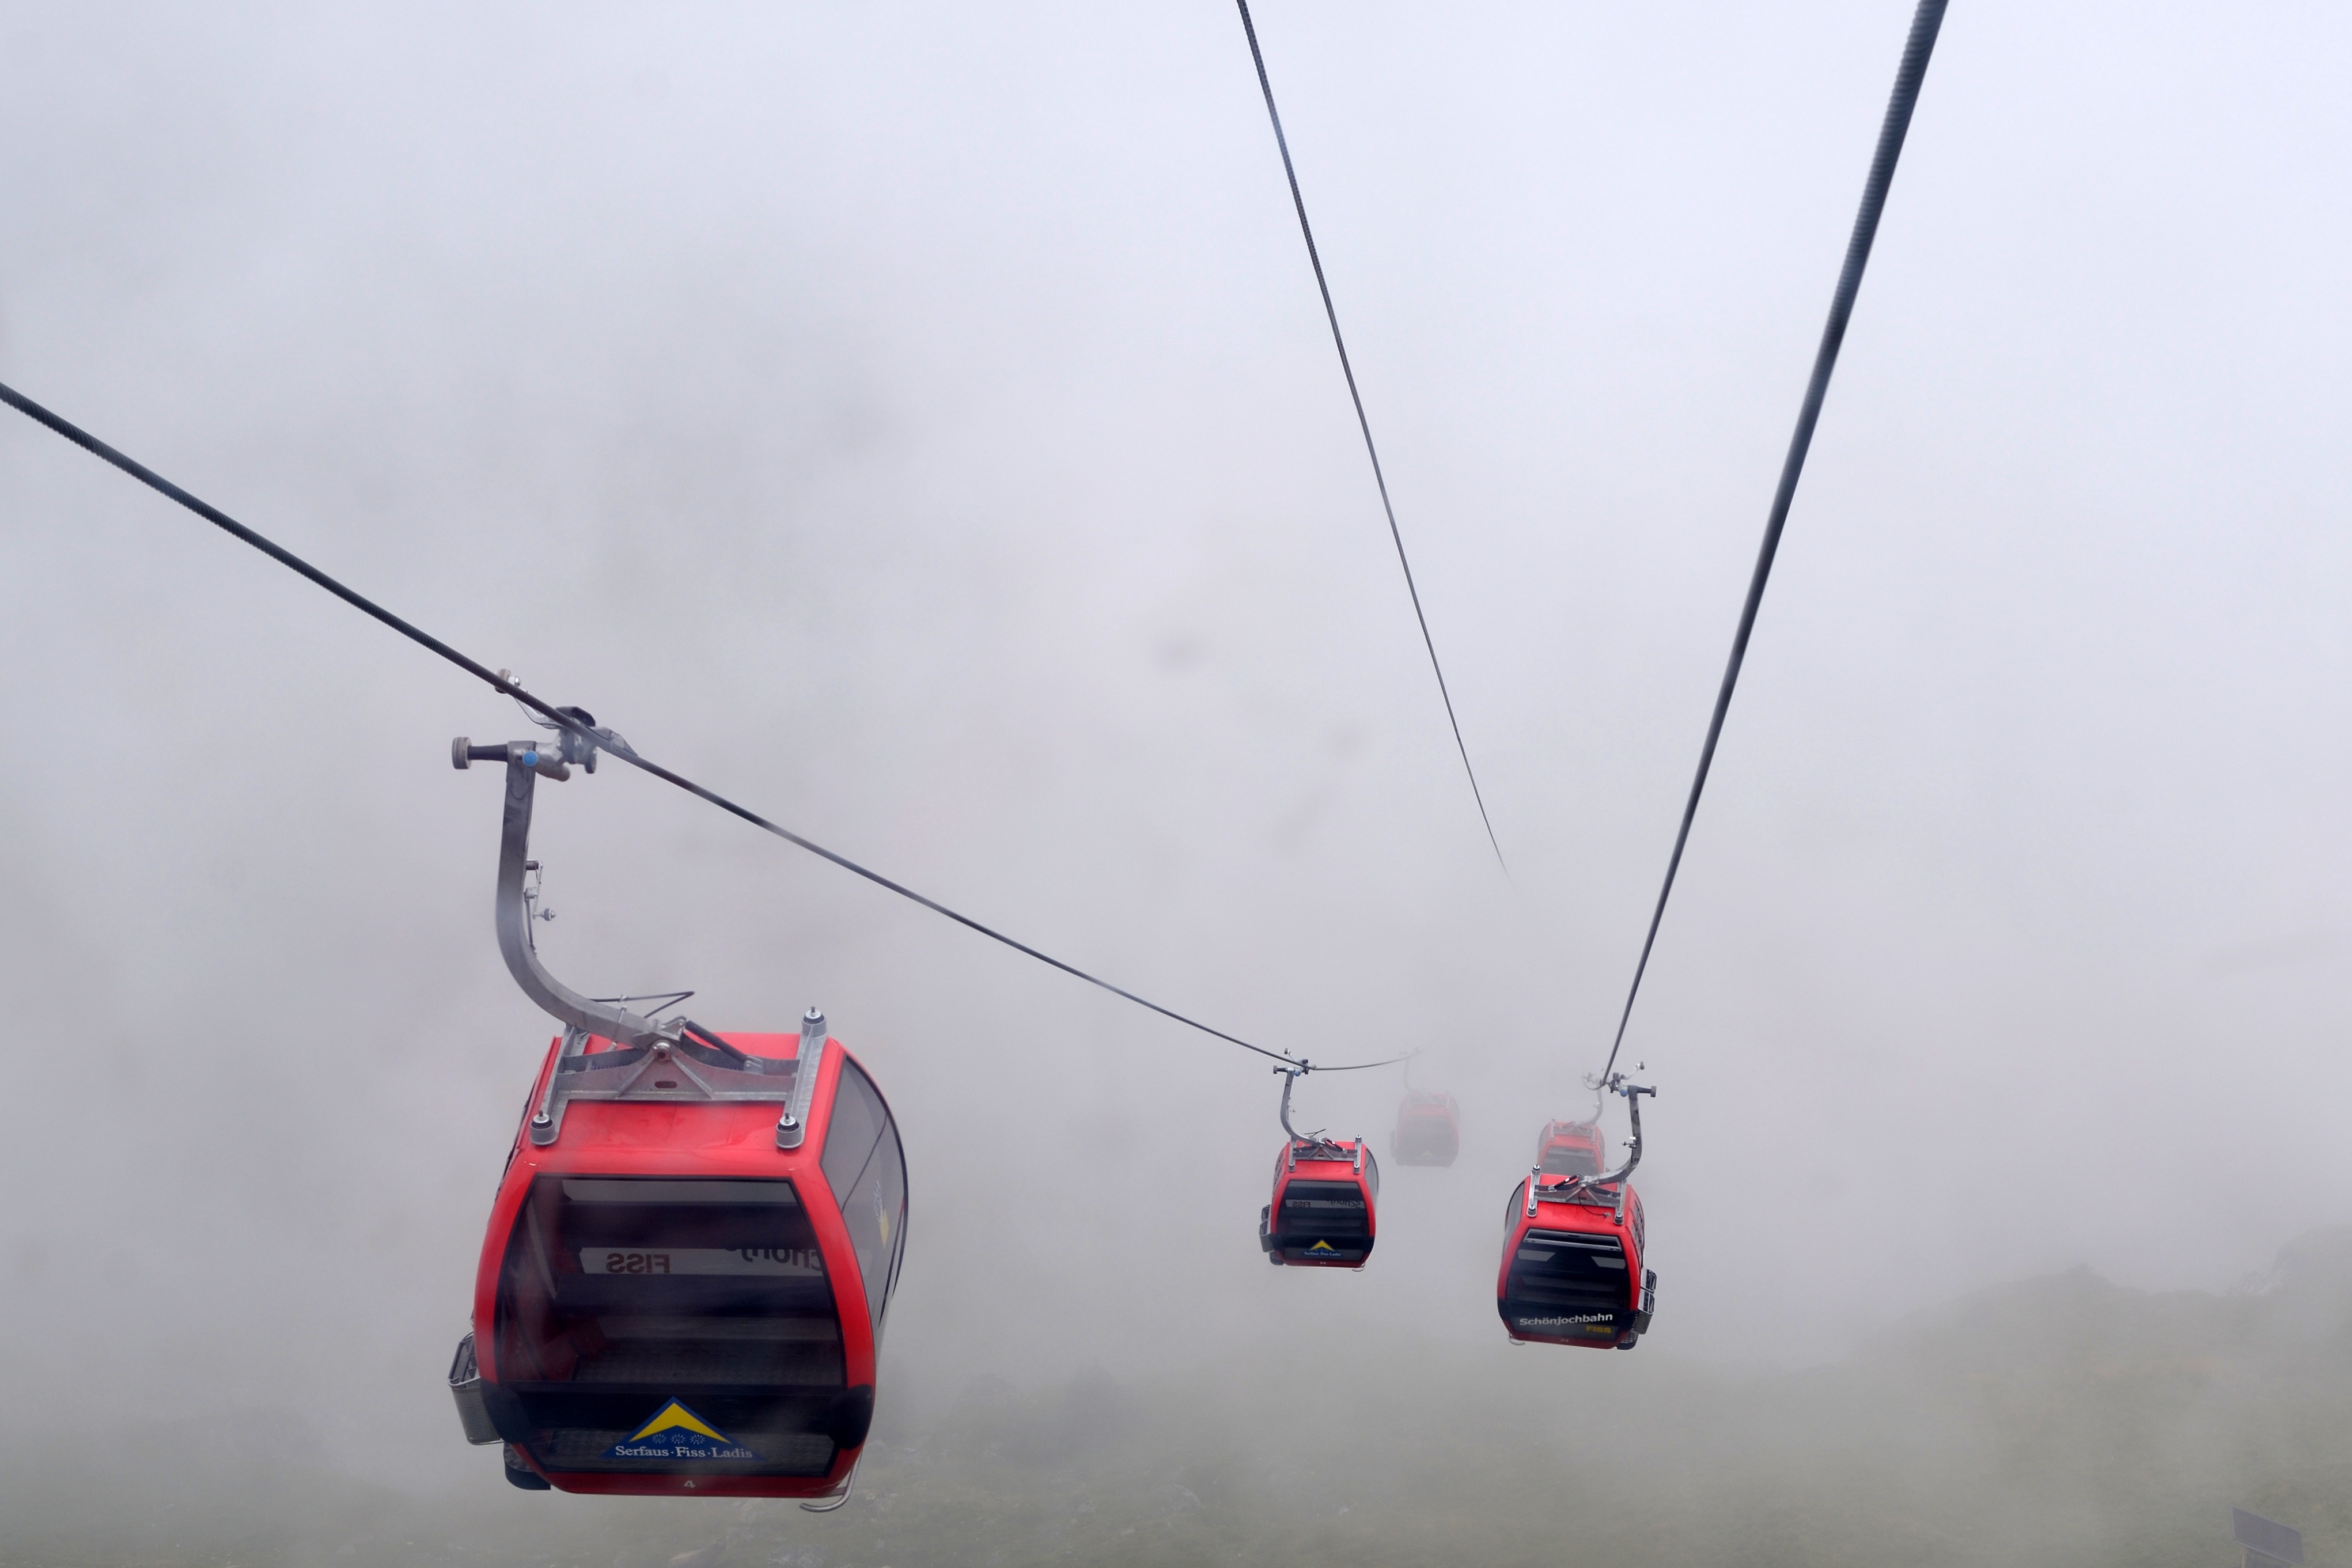
fog, line, vehicle, mast, alpine, cable car, nowhere, alps, gondola